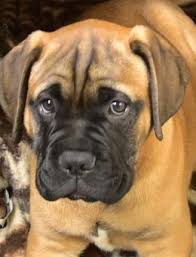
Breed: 231-n000077-bull_mastiff